Armored cruiser

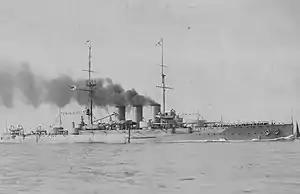
The Russian armored cruiser .

The armored cruiser was a type of warship of the late 19th and early 20th centuries. It was designed like other types of cruisers to operate as a long-range, independent warship, capable of defeating any ship apart from a pre-dreadnought battleship and fast enough to outrun any battleship it encountered.